Jina Station

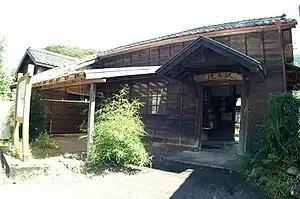
Jina Station in March 2008

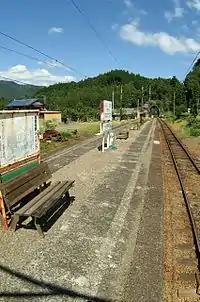
Platform

Jina Station is served by the Ōigawa Main Line, and is located 22.9 kilometers from the official starting point of the line at .